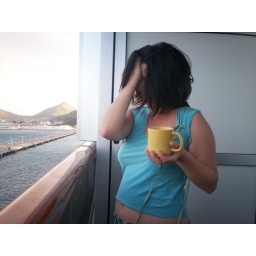
having coffee on our balcony on the ship as we arrived in St. Maarten.